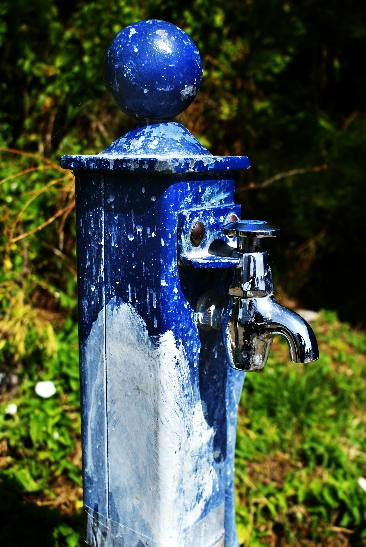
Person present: No